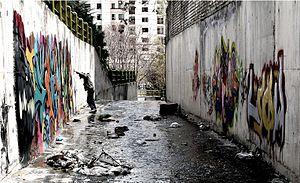
Writing on the City est un film documentaire iranien écrit et réalisé par le cinéaste indépendant Keywan Karimi, produit en 2012 et achevé en août 2015.
Keywan Karimi, né le 21 septembre 1985 à Banehn au Kurdistan, en Iran, est un cinéaste iranien indépendant d'origine kurde.